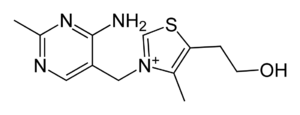
Wernickes encefalopati
Tiamins molekylestruktur
Wernickes encefalopati er en akut tilstand der skyldes mangel på tiamin i hjernen; den ses oftest ses hos mennesker med langvarigt alkoholoverforbrug. Wernickes encefalopati optræder undertiden sammen med den kroniske tilstand Korsakoffs syndrom, der også skyldes tiaminmangel; sammen kaldes dette for Wernicke-Korsakoffs syndrom.